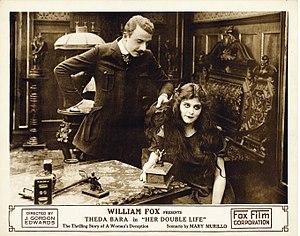
Stuart Holmes est un acteur américain, de son vrai nom Joseph Liebchen, né le 10 mars 1884 à Chicago, mort le 29 décembre 1971 à Los Angeles — Quartier d'Hollywood.